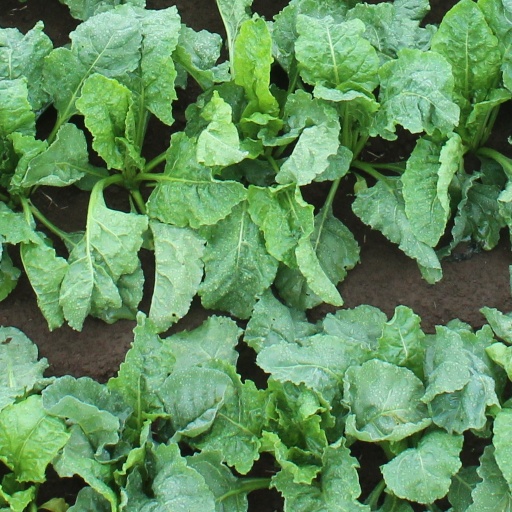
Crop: sugar beet